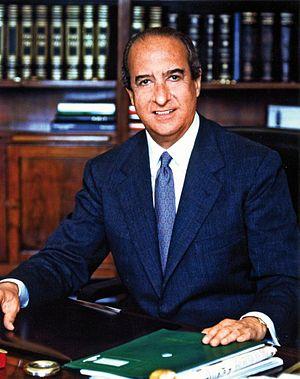
Le portrait d'Enrico Braggiotti
Enrico Braggiotti, né le 27 janvier 1923 à Zonguldak et mort le 30 octobre 2019 à Monaco, est un banquier et homme d'affaires monégasque d'origine italienne.